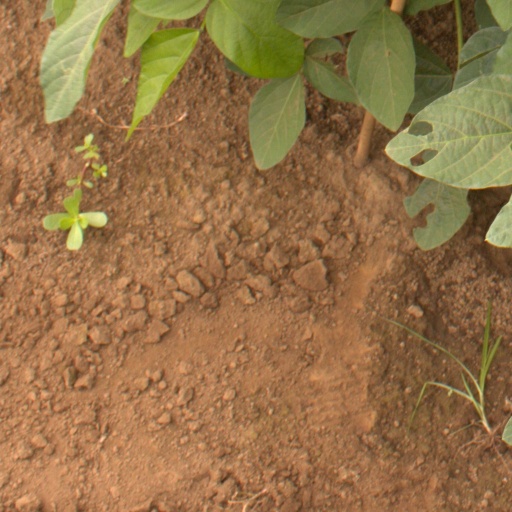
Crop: soybean